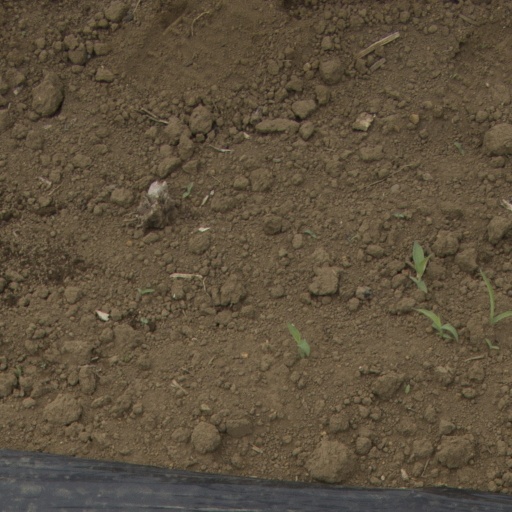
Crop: Jerusalem artichoke